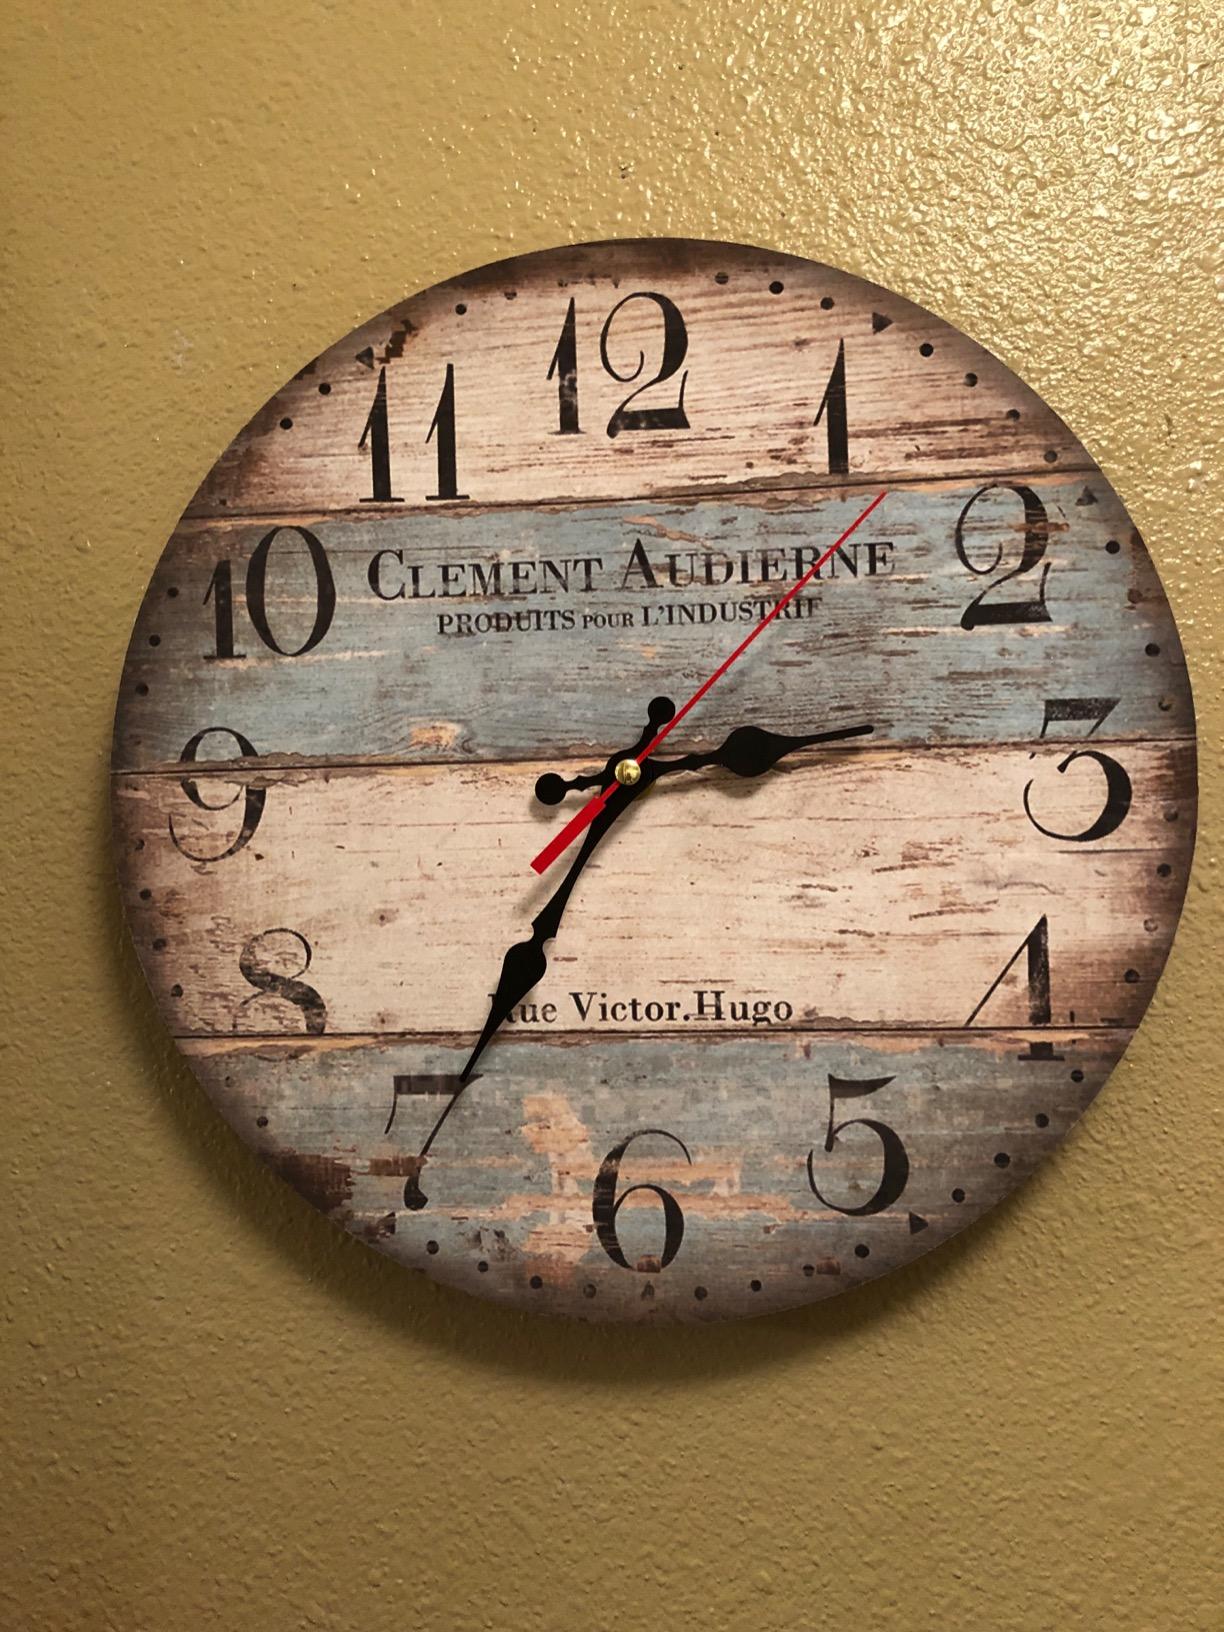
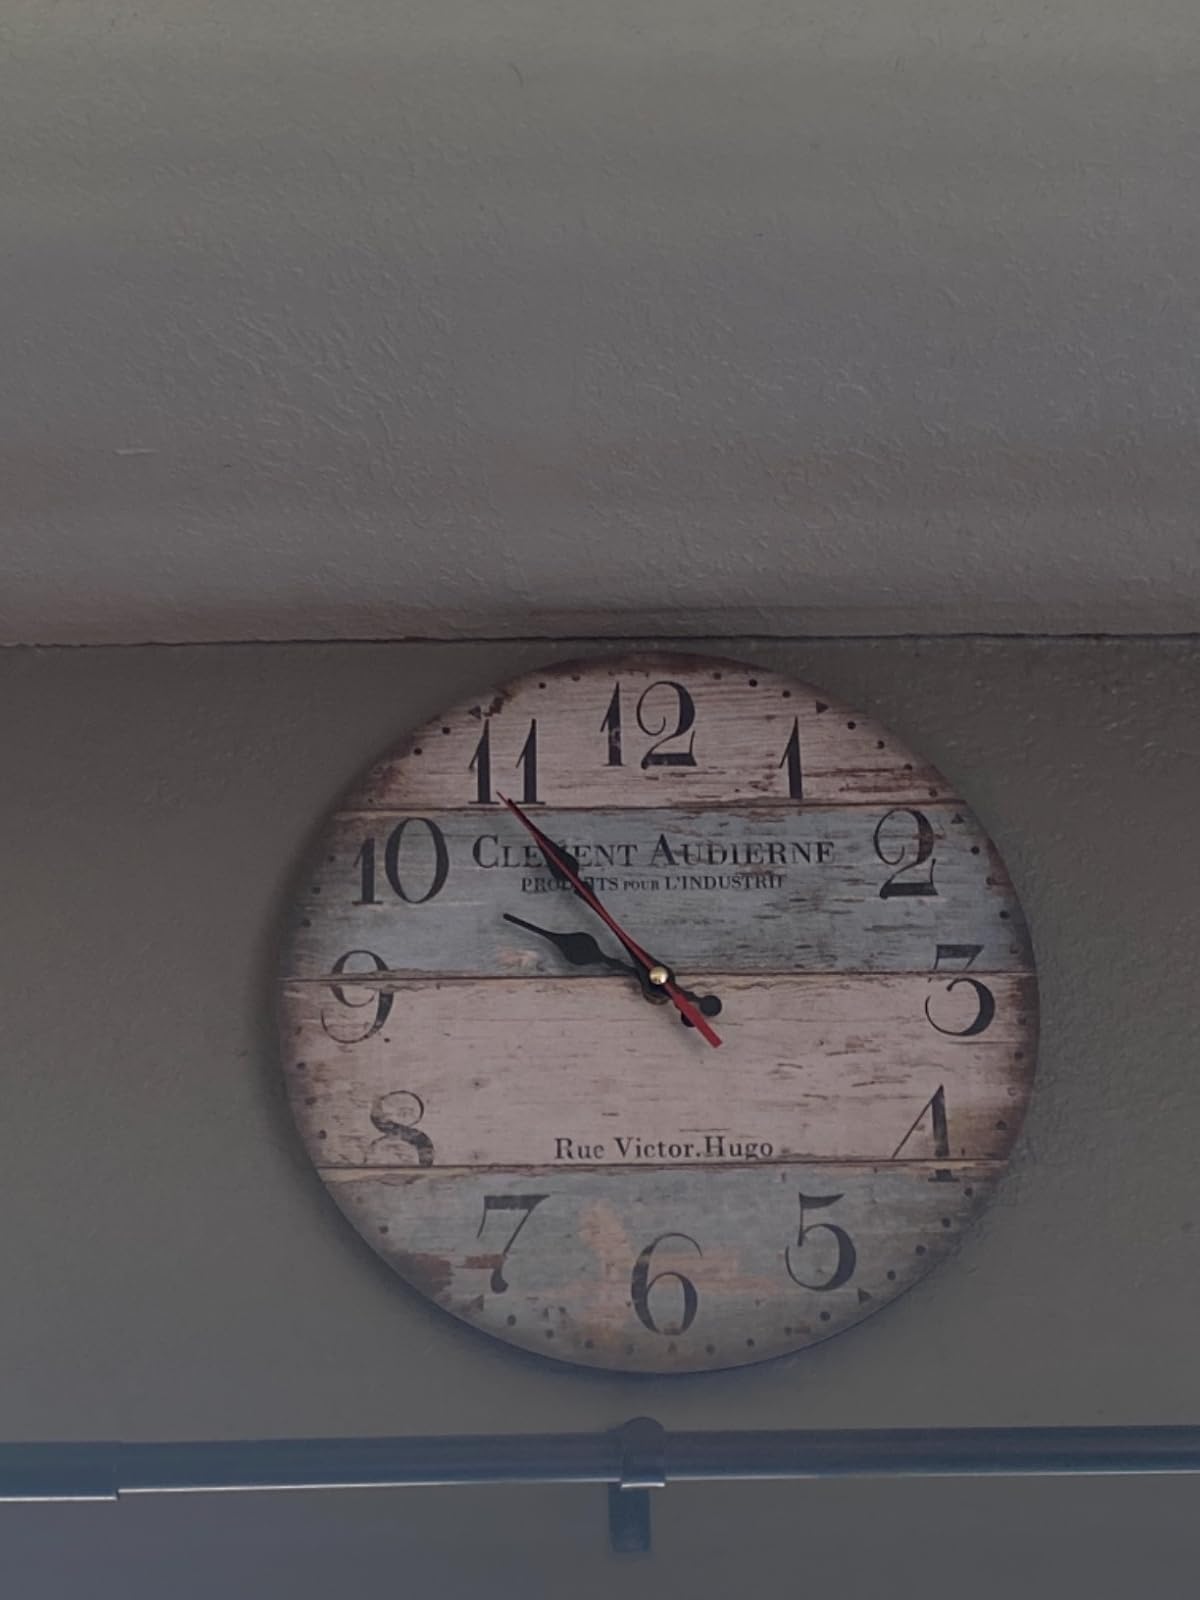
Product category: clock
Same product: yes